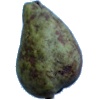
Label: pear_stone